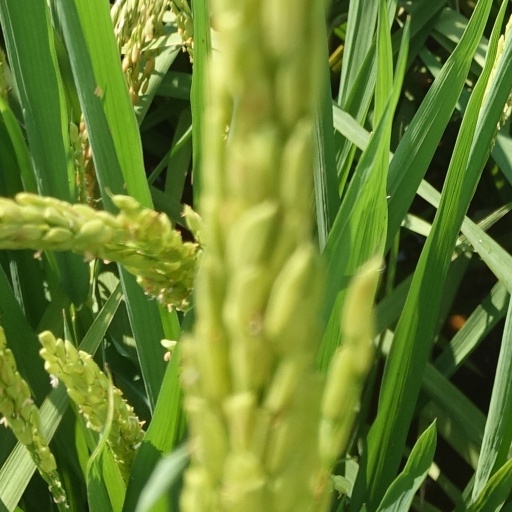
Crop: rice